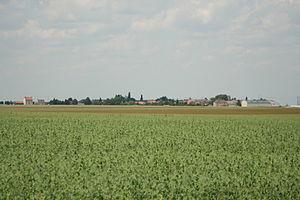
Congerville-Thionville et la plaine de beauce